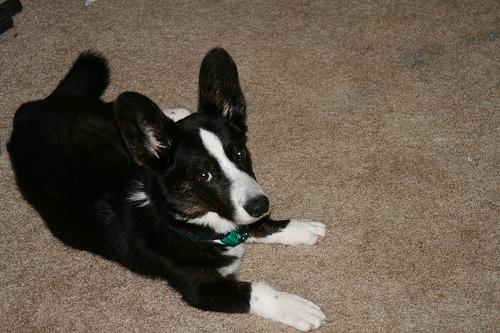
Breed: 2909-n000116-Cardigan